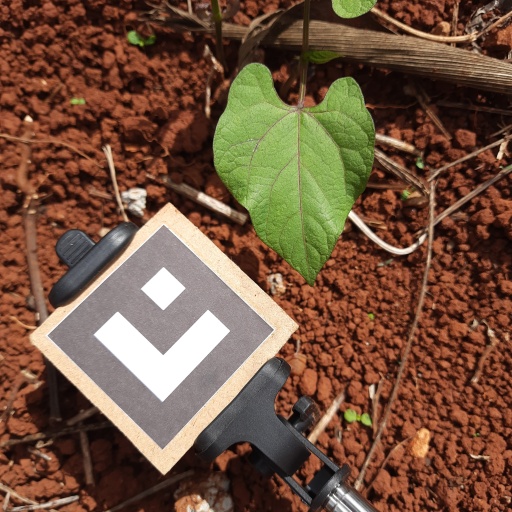
Observations: wavy surface, no eating holes, under sunlight